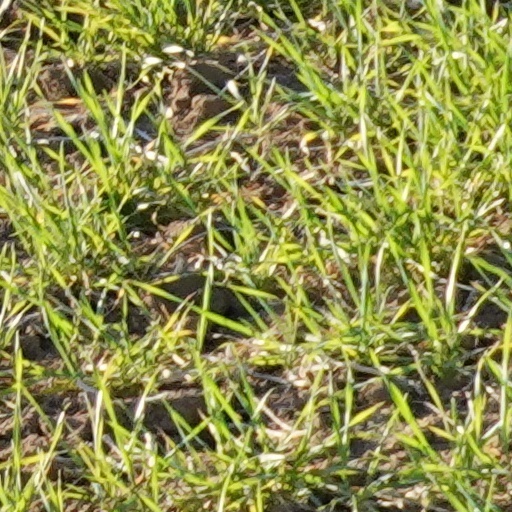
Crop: wheat